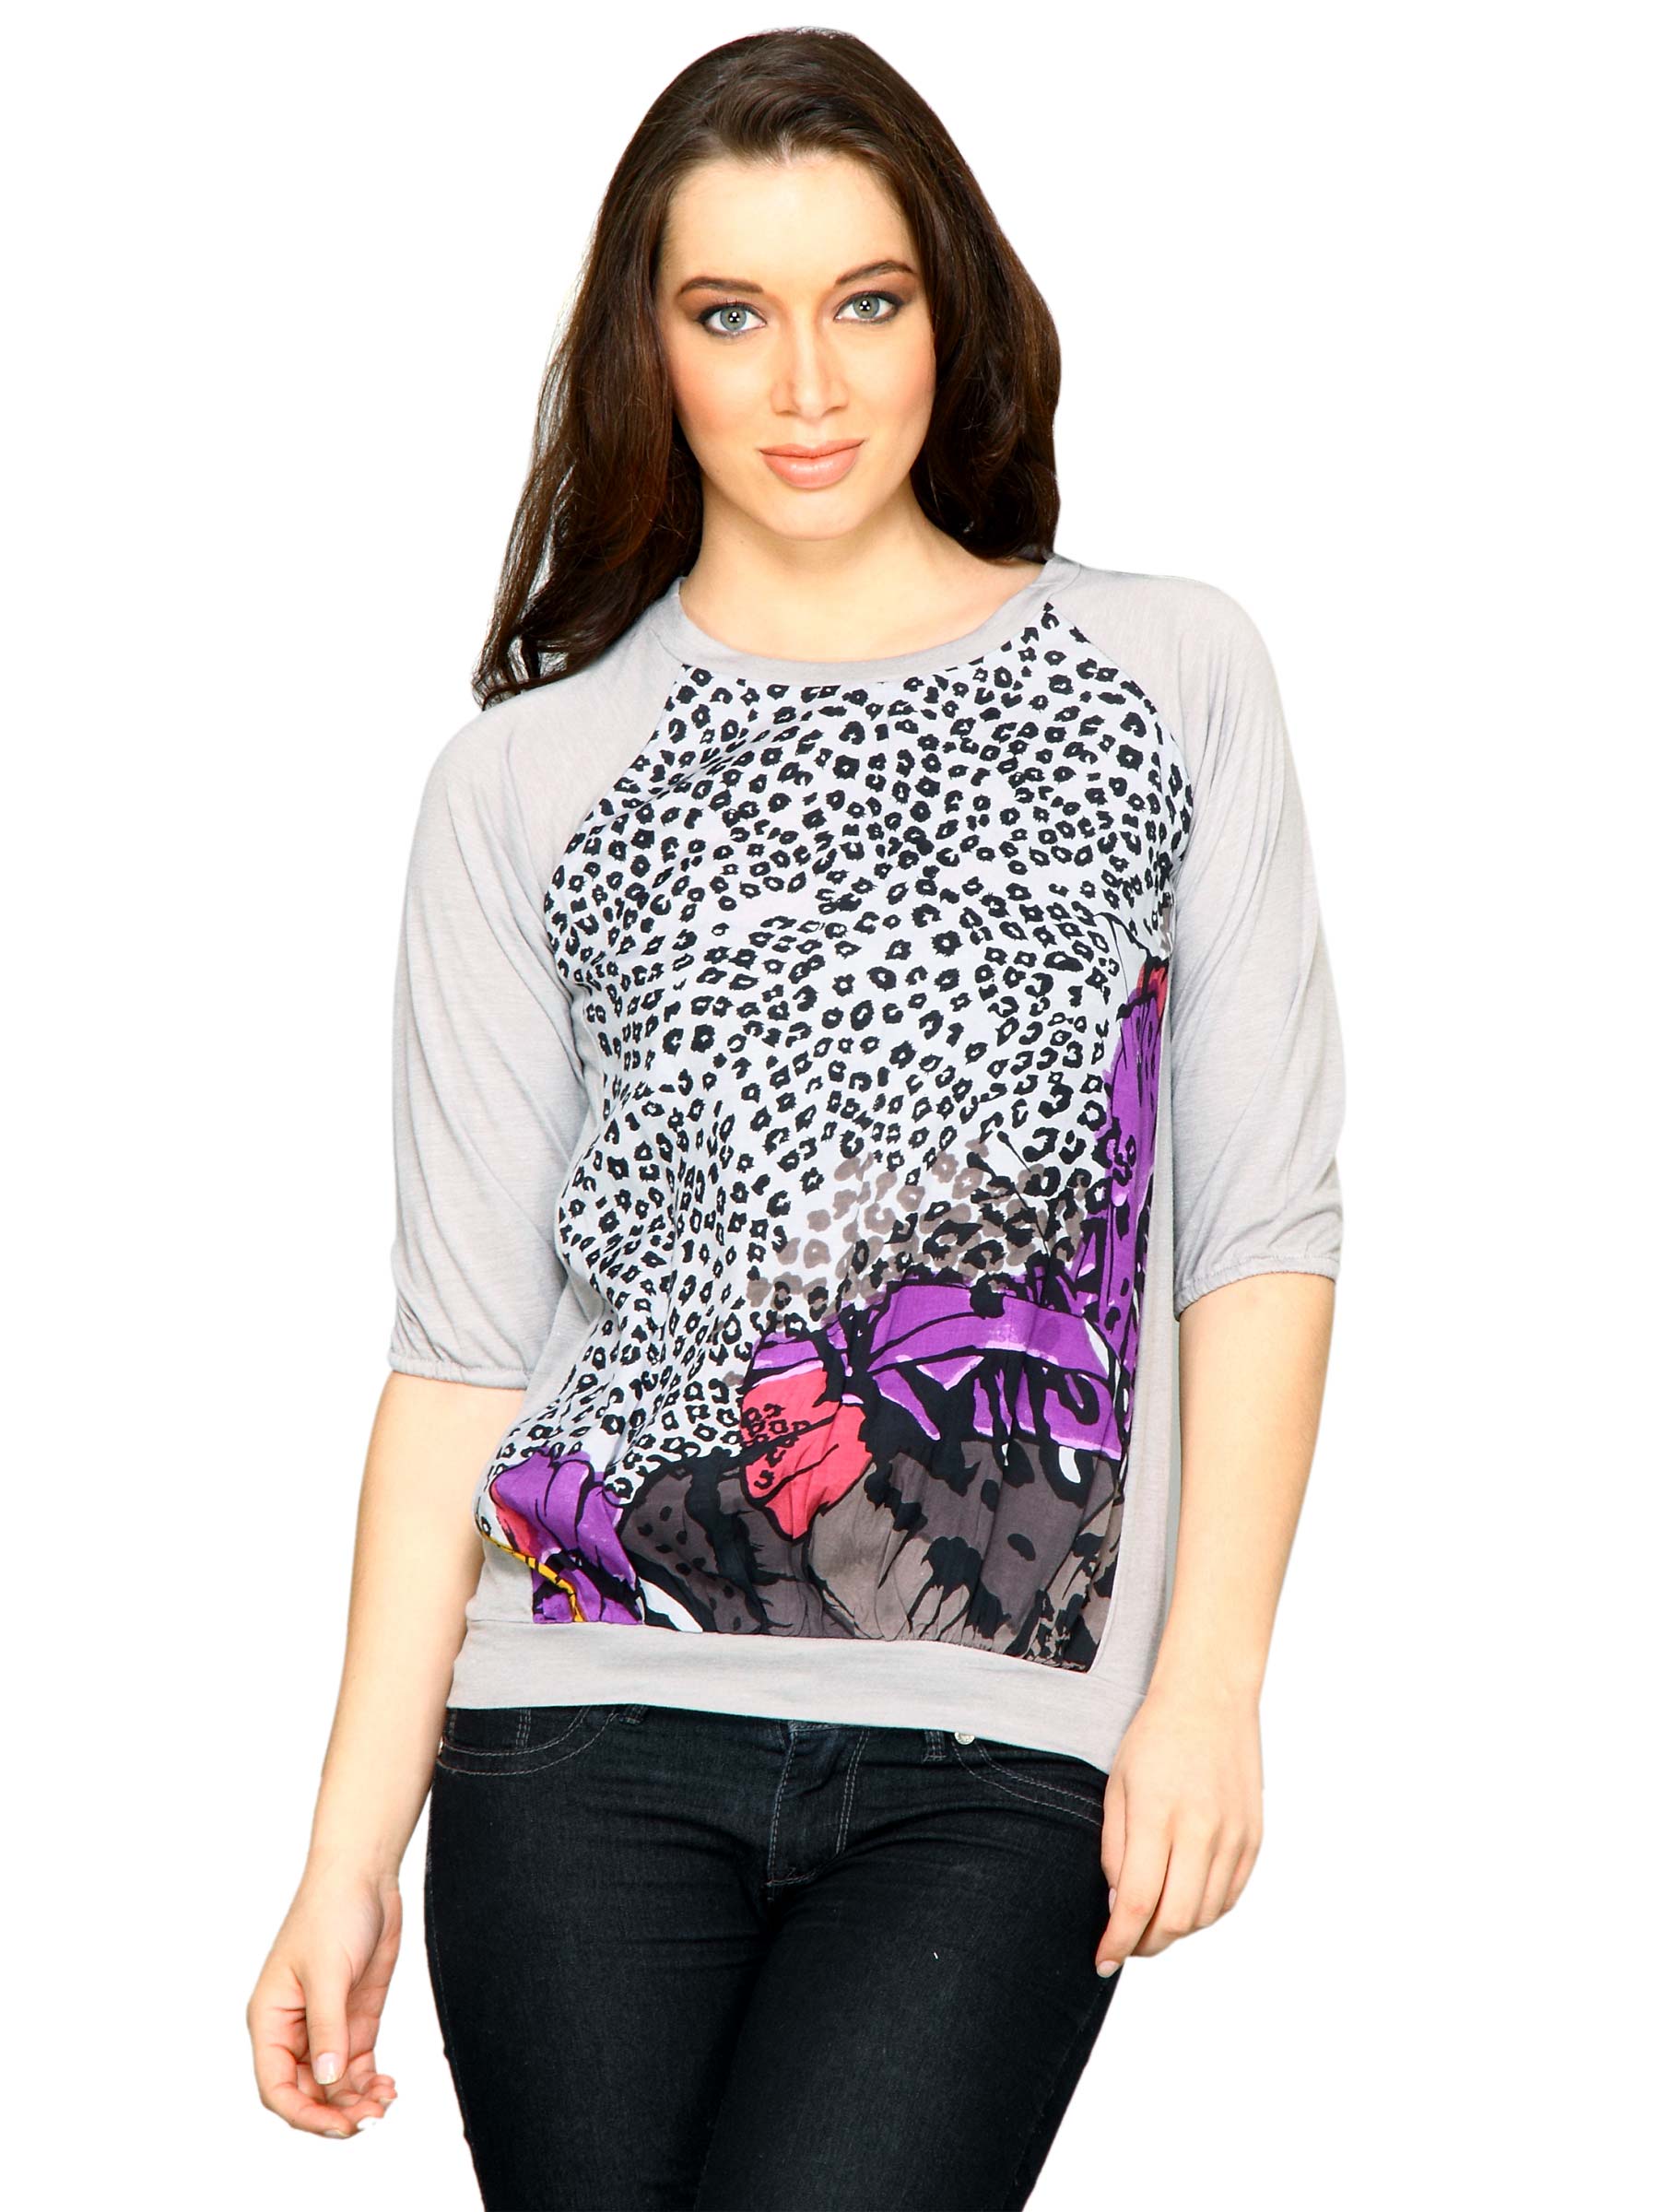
Jealous 21 Women Jealous Pam Grey Top Grey Tops
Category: Apparel / Topwear / Tops
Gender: Women
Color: Grey
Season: Fall 2011
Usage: Casual